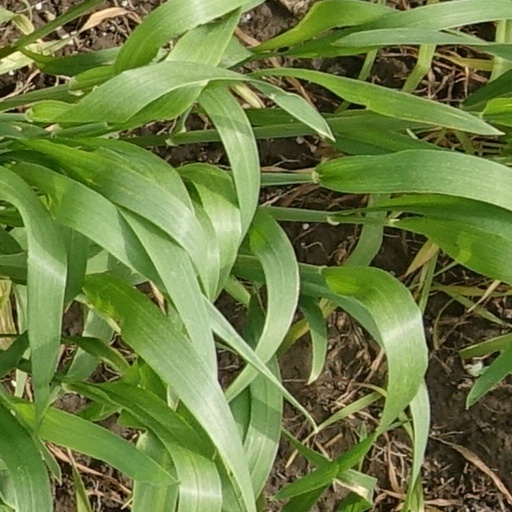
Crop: wheat